Robert Caret

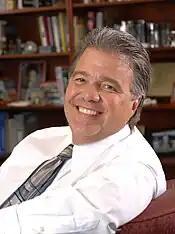
Caret in 2007

Robert Laurent Caret (born October 7, 1947) is an American academic and university administrator. He is the former chancellor of the University System of Maryland and former president of San José State University, Towson University and the University of Massachusetts System.